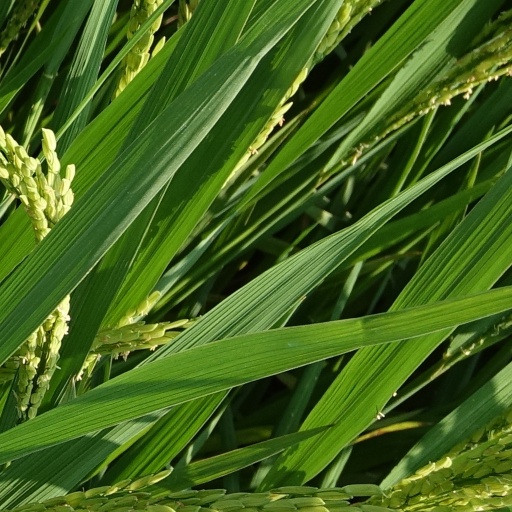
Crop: rice